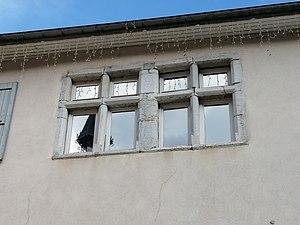
Le couvent de la Visitation Sainte-Marie était un monastère chrétien accueillant les Visitandines, situé dans la commune française de Vif, en Isère.